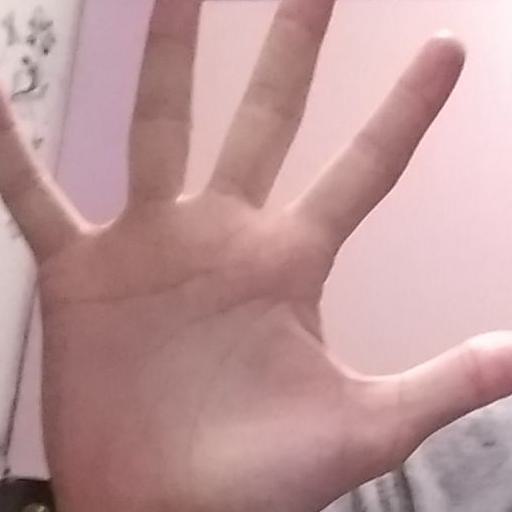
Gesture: palm